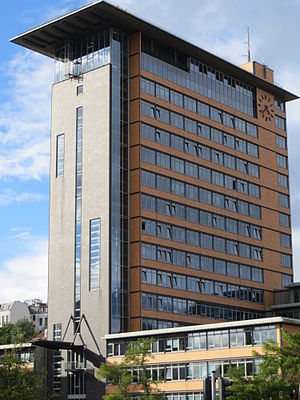
Flensborg Rådhus
Flensborg Rådhus
Flensborg Rådhus beliggende ved Hestevand i Flensborg er det administrative centrum for Flensborg og Lyksborg Kommuner. Rådhuset er opført i årene 1961-1965 af arkitekten Carl-Friedrich Fischer. Rådhuset er opført som højhus med 17 etager og står i skarp kontrast til den omgivende bebyggelse.